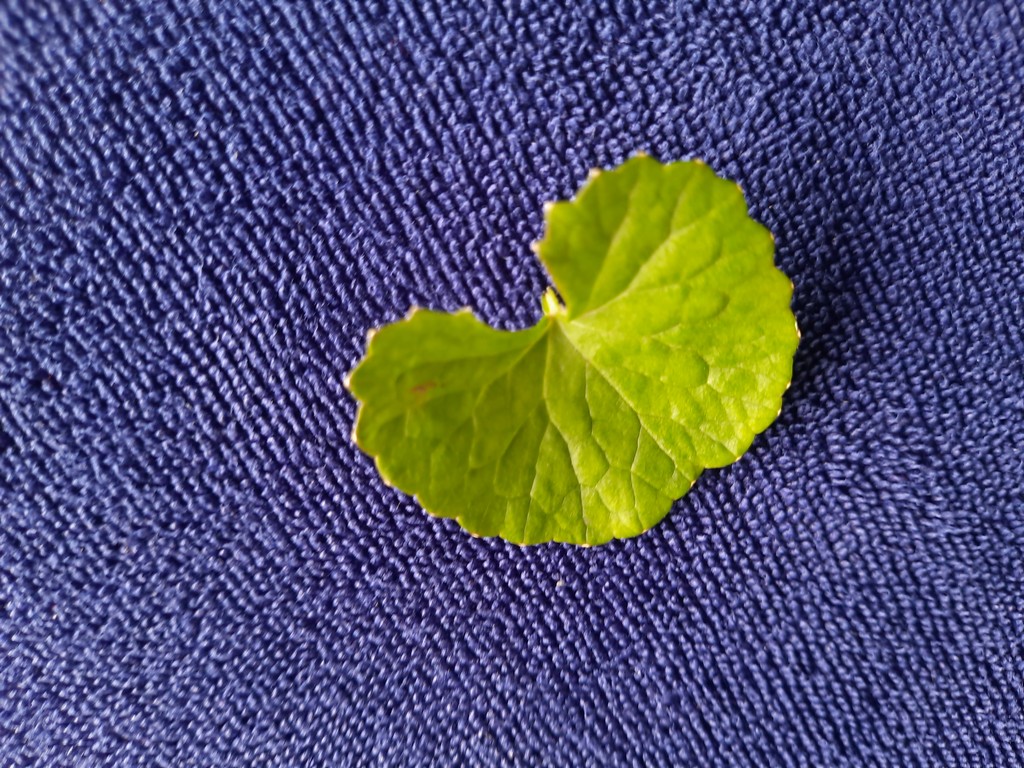
Label: Healthy